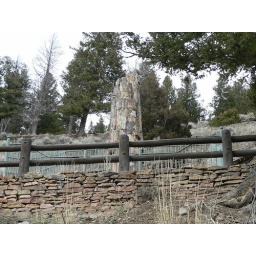
Petrified Tree, one that is part of the largest petrified trees forest in the world. Yellowstone National Park.